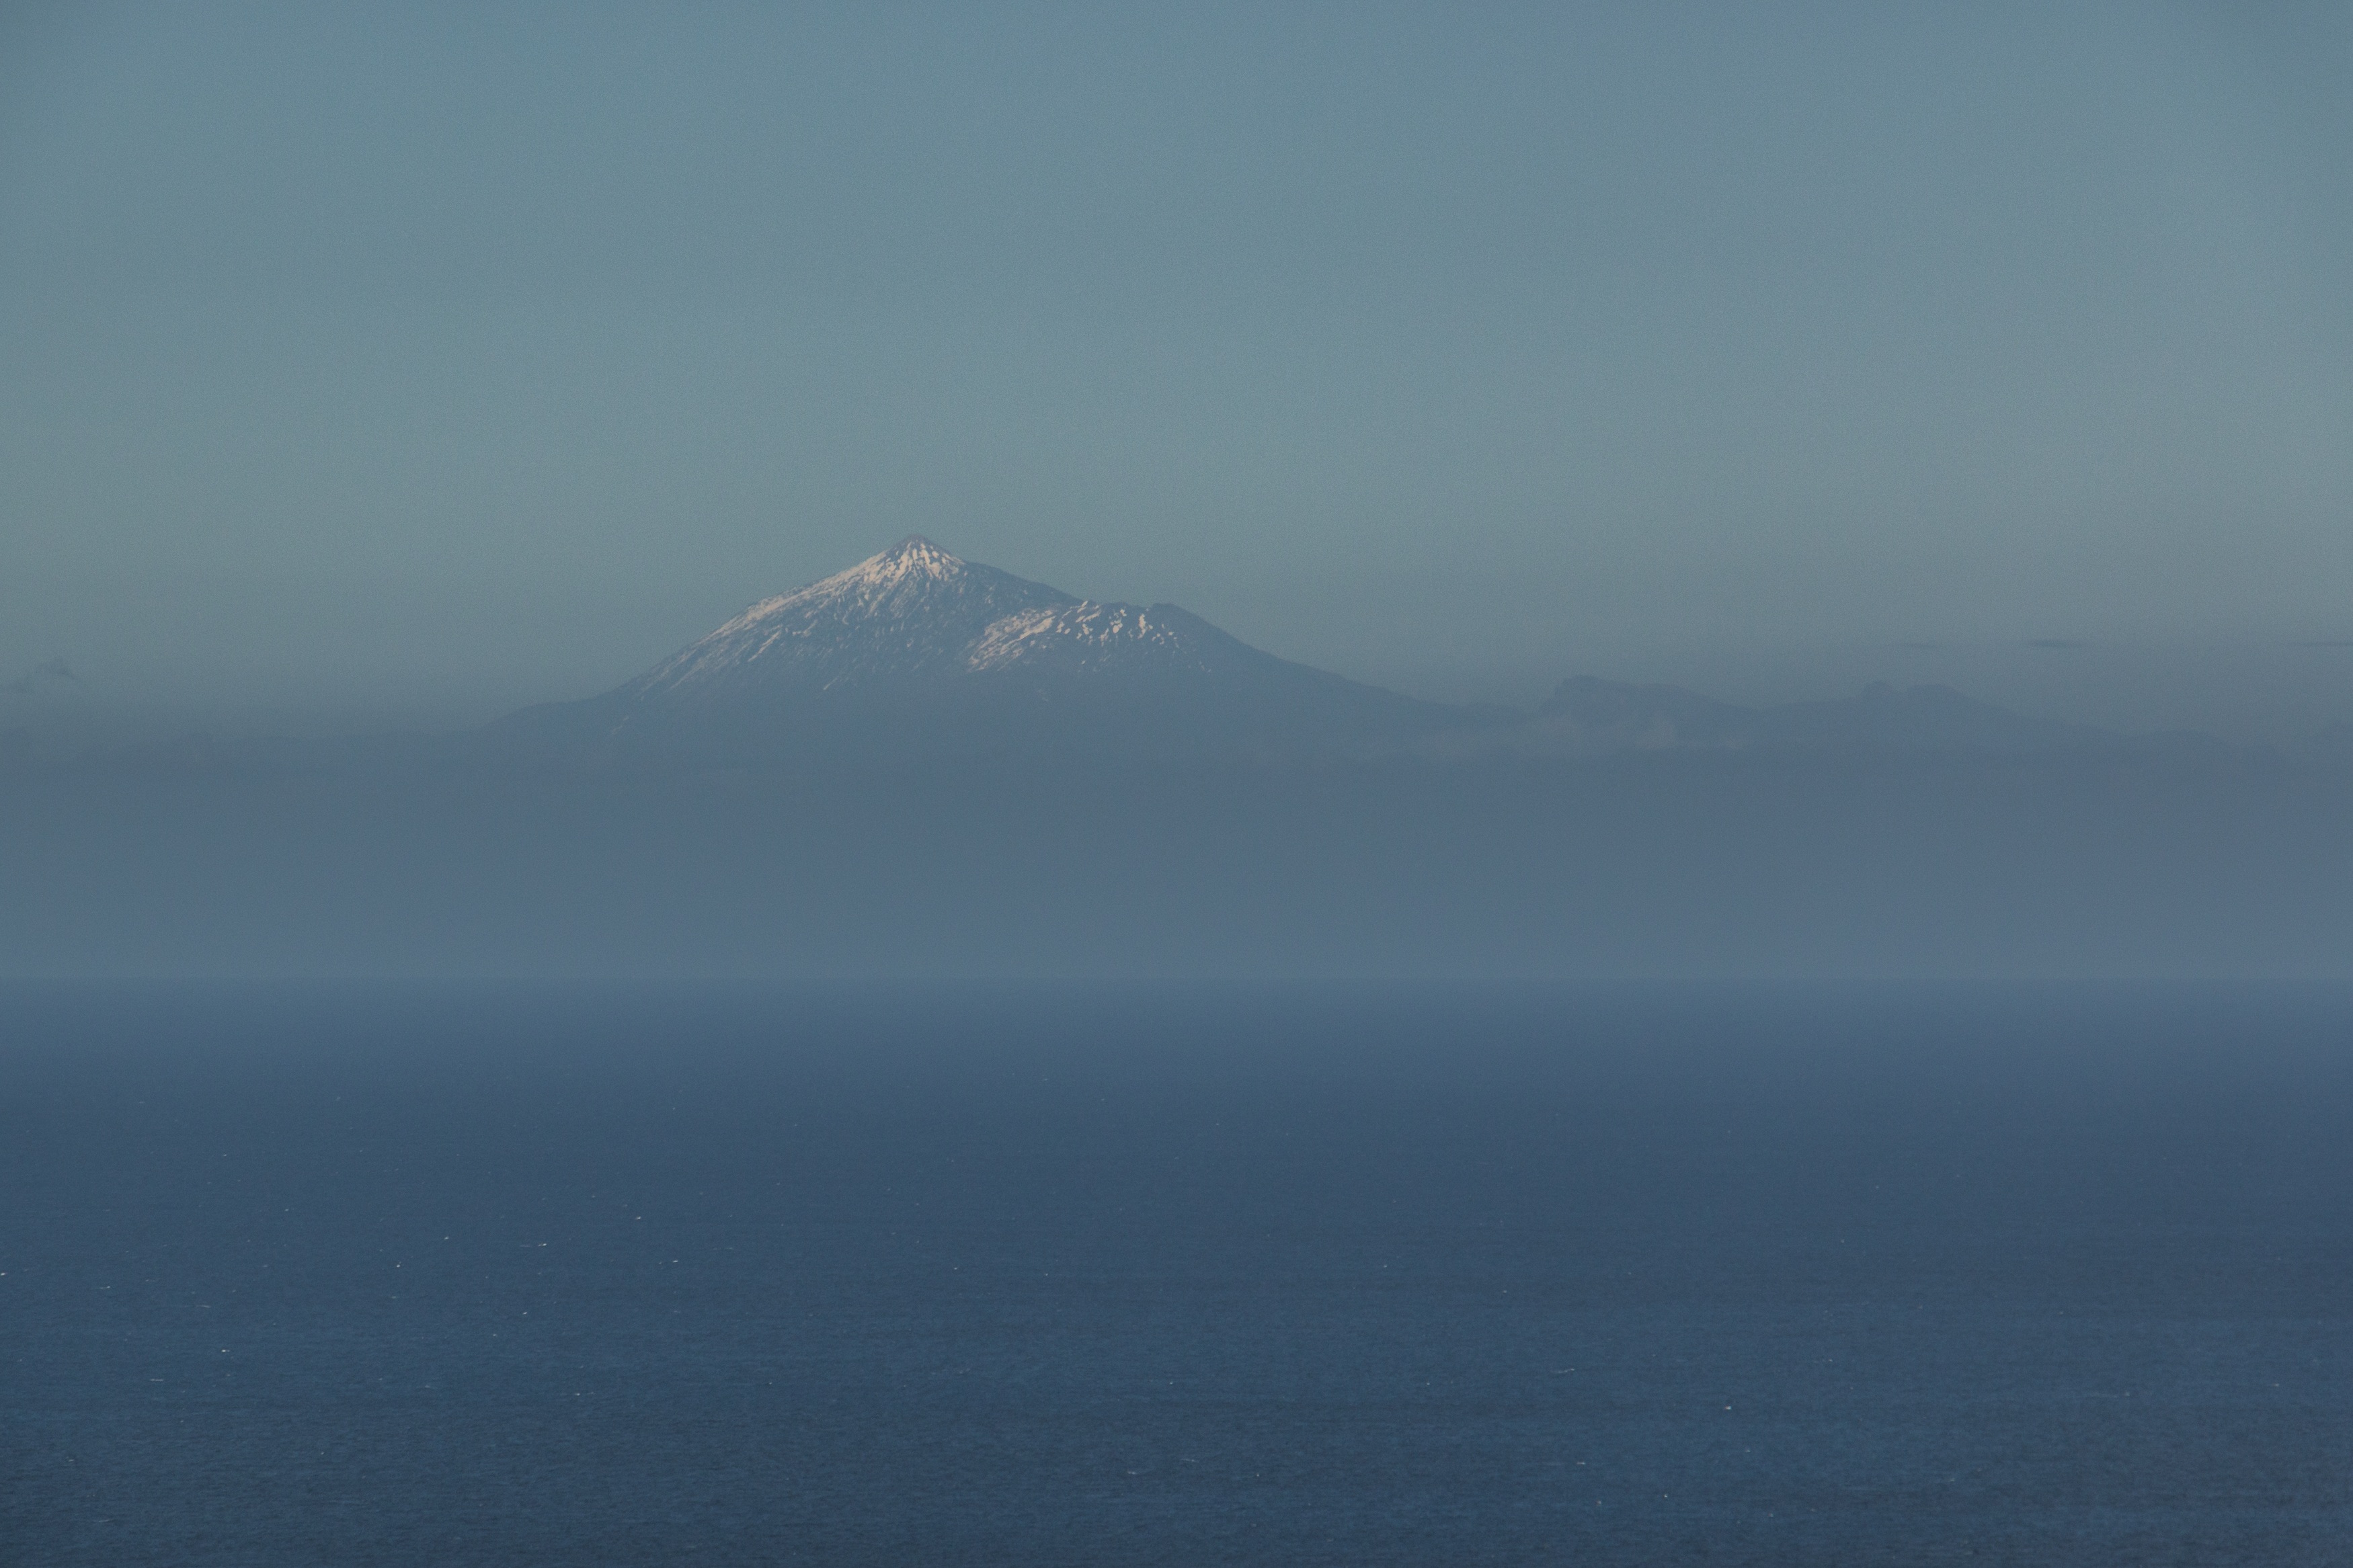
sea, coast, ocean, horizon, mountain, cloud, fog, mist, dawn, haze, volcano, island, summit, spain, tenerife, canary islands, teide, landform, teide national park, national park teide, el teide, geographical feature, atmospheric phenomenon, atmosphere of earth, mountainous landforms, volcanic landform